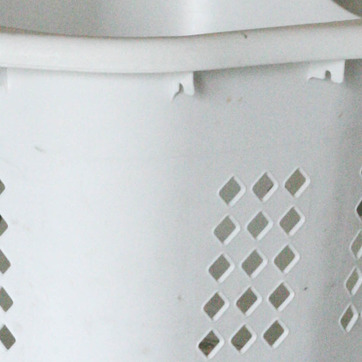
Material: plastic